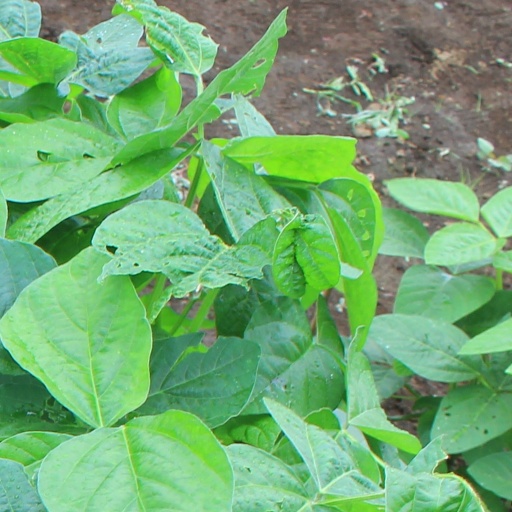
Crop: soybean